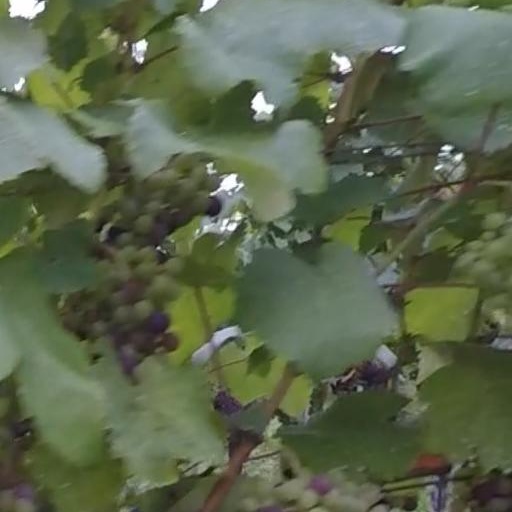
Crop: grape